Wyndham Murray

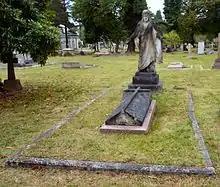
Murray's grave in Brookwood Cemetery

Culverlands, the former residence of Col. Sir Charles Wyndham Murray, C.B., is an 18th-century house altered and enlarged in 1879. It is a plain plastered building with a balustraded parapet and slate roofs, situated in an elevated well-wooded park, the cedars being particularly fine. The araucarias were raised from seed brought from South America by the late Thomas Bland Garland and are probably the oldest in England grown by this method.